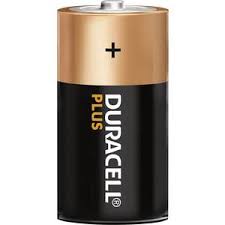
Waste category: battery